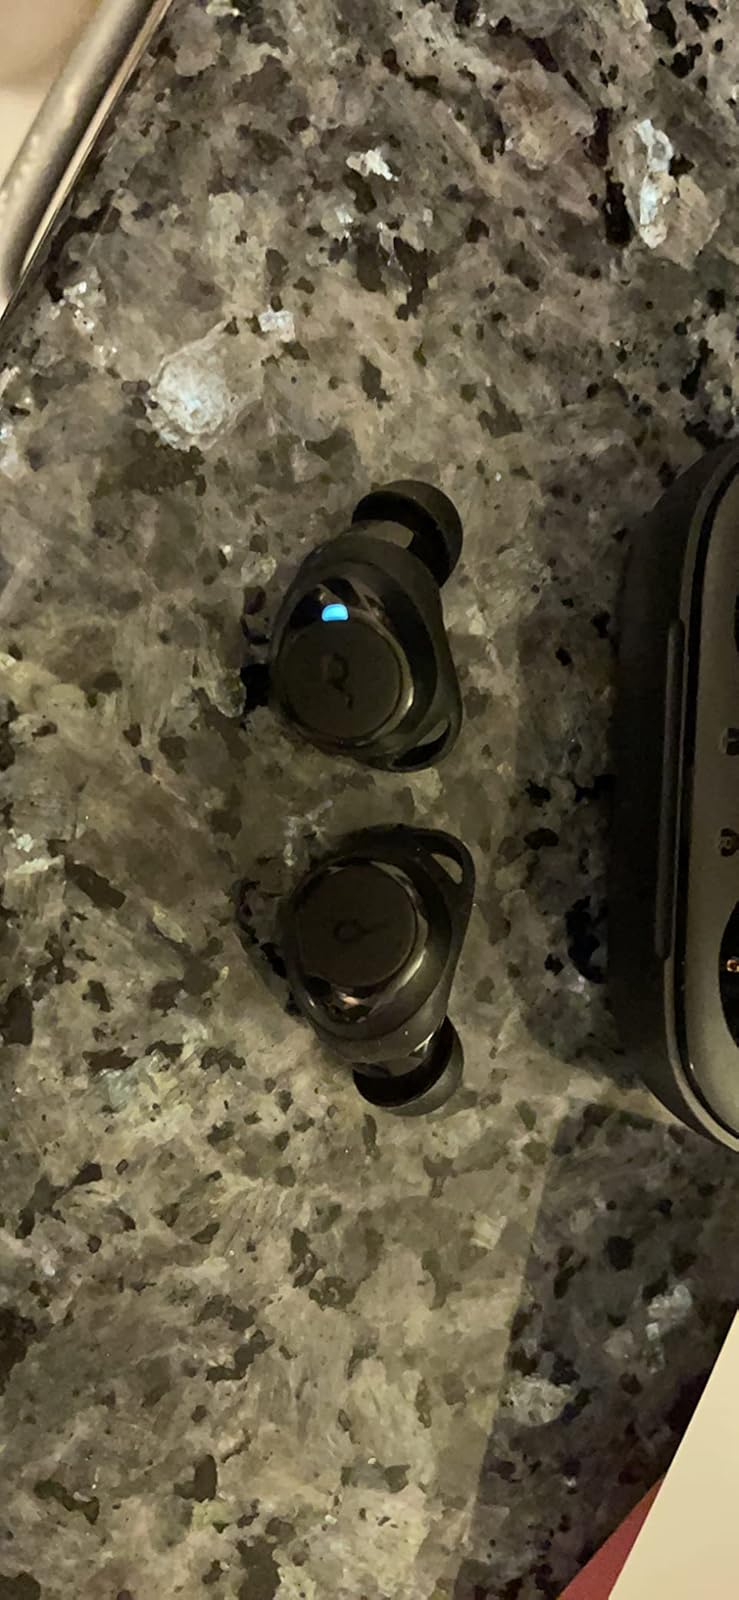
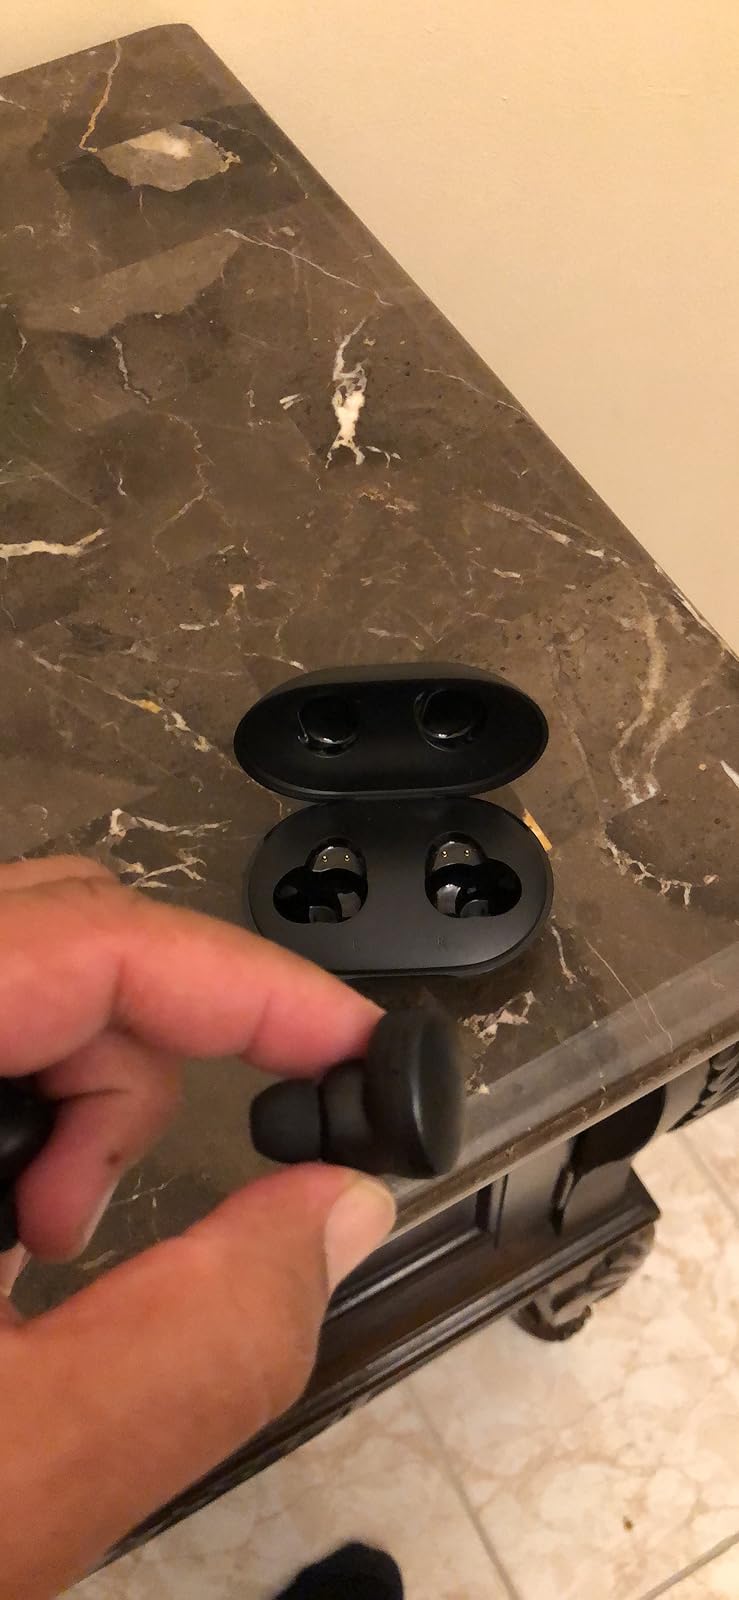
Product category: earbuds
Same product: no